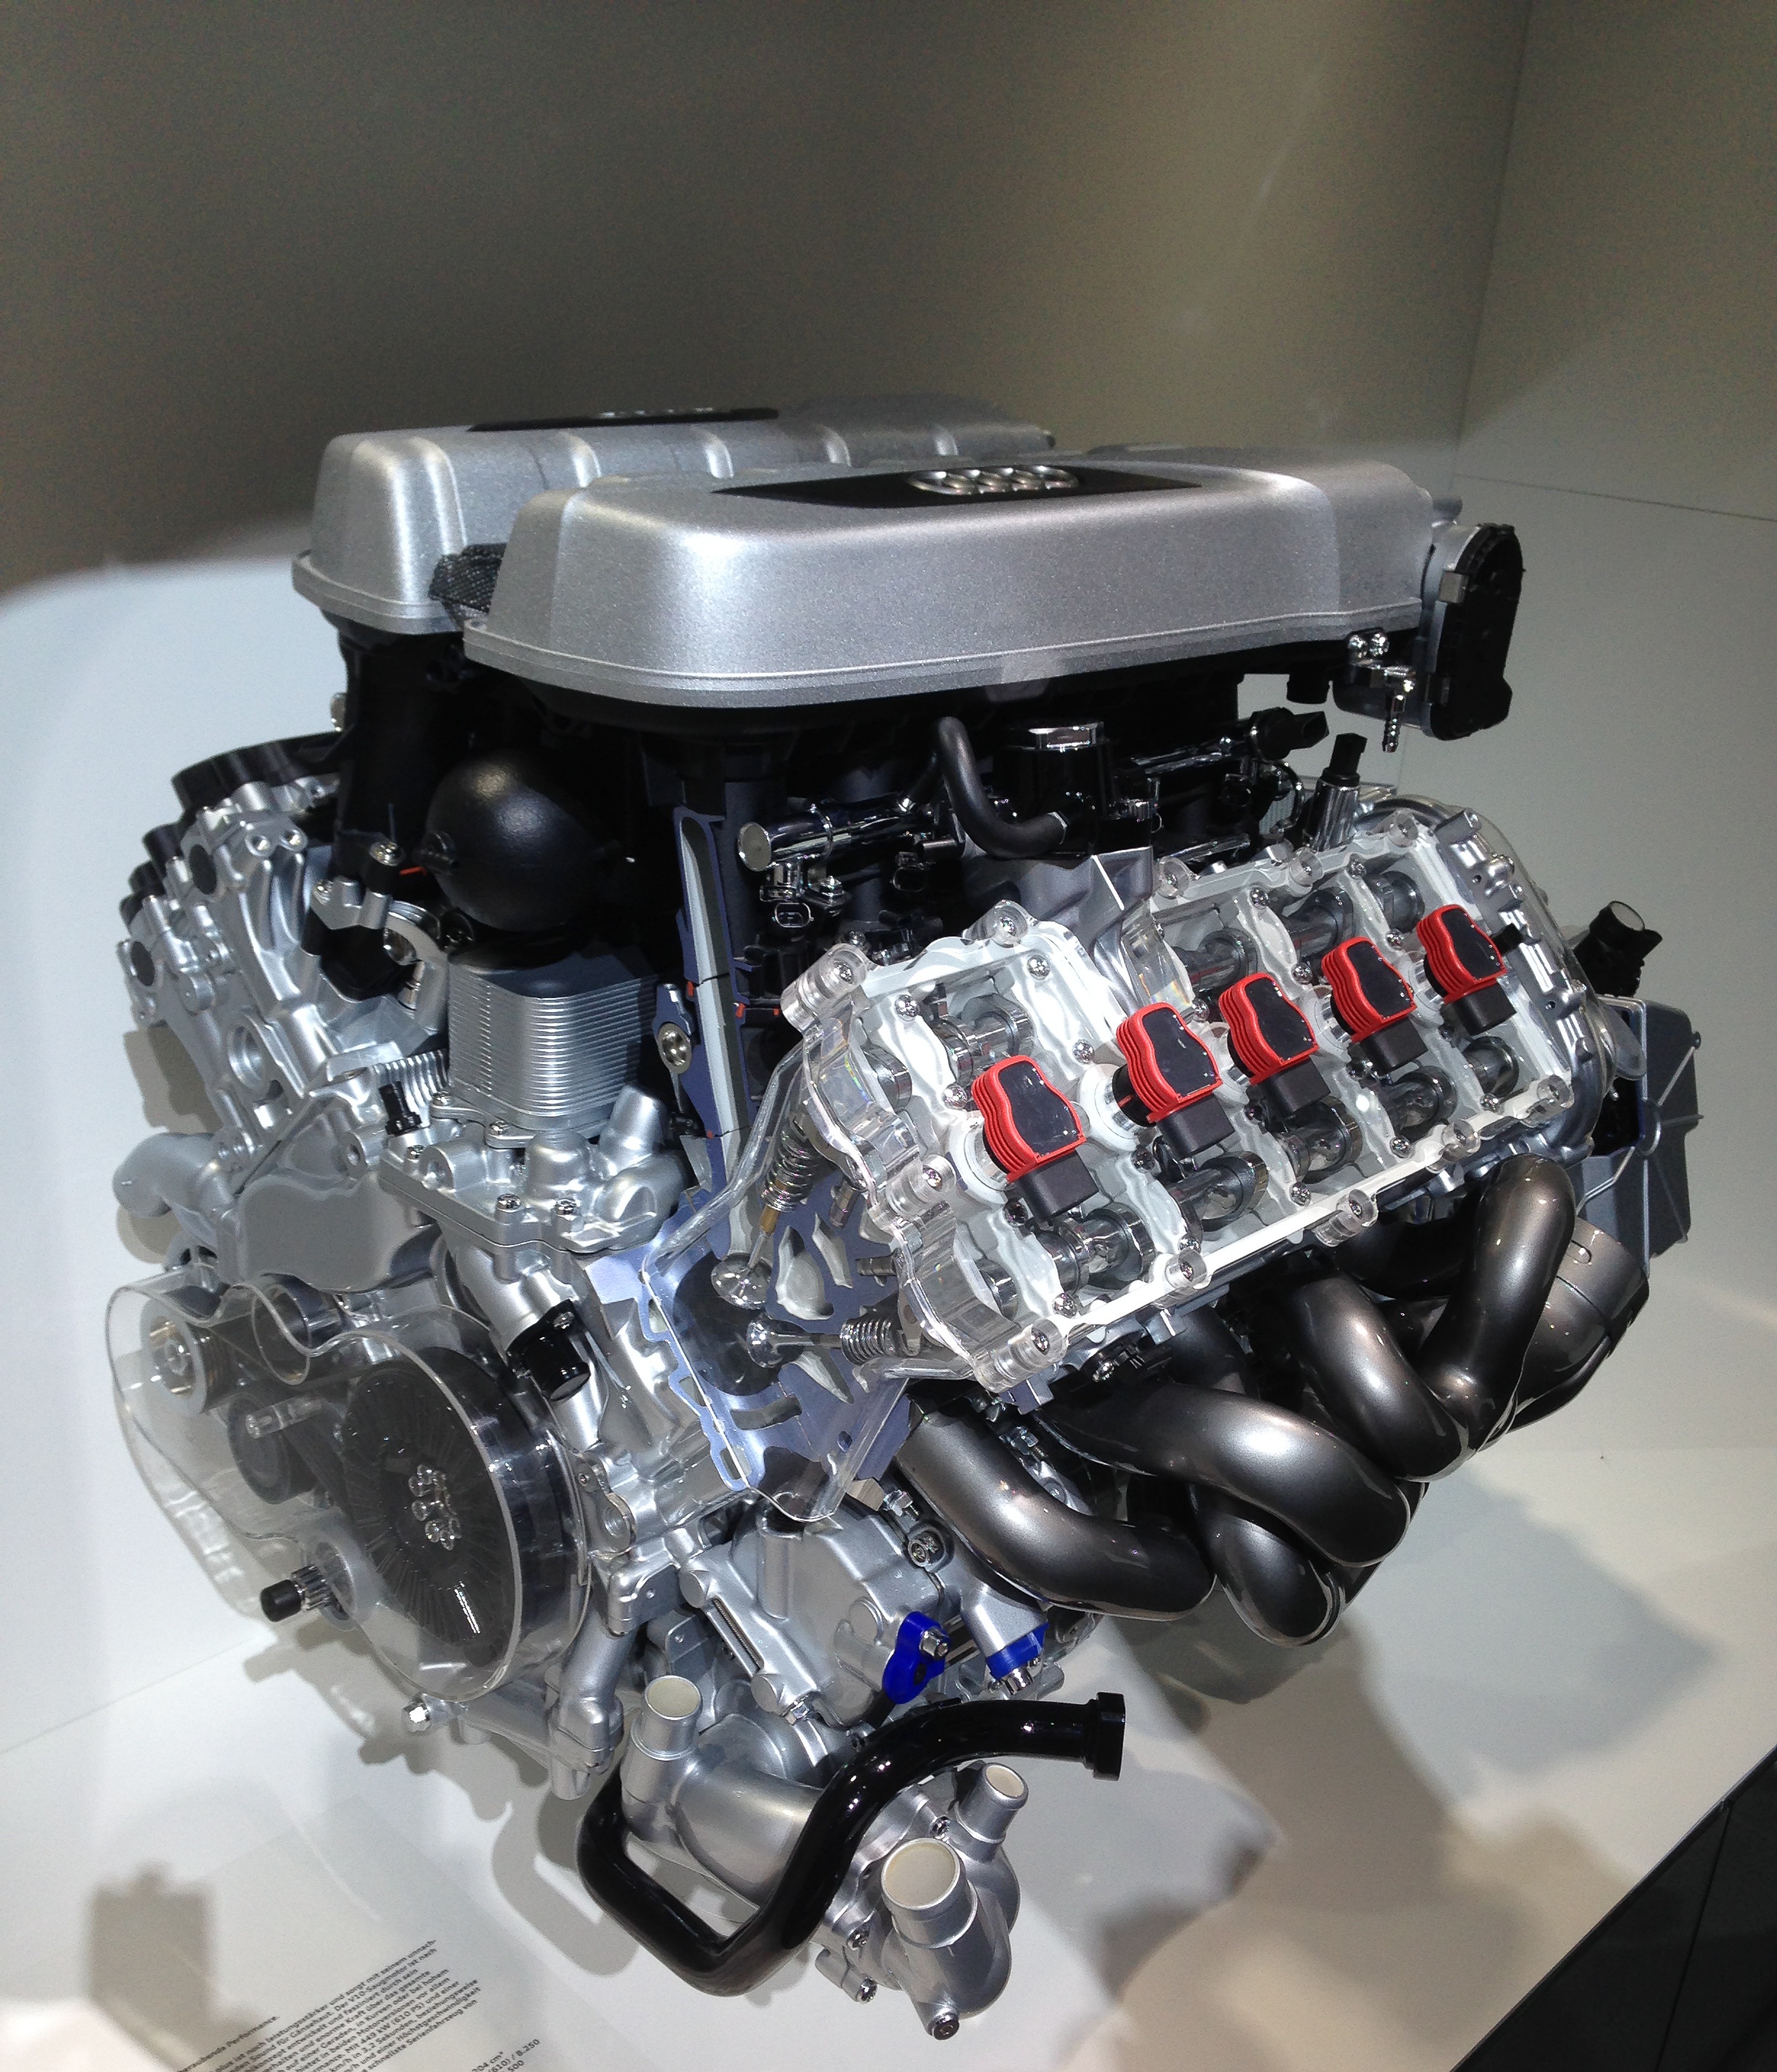
car, wheel, automobile, vehicle, engine, auto part, cylinders, automobile make, automotive exterior, aircraft engine, automotive engine part